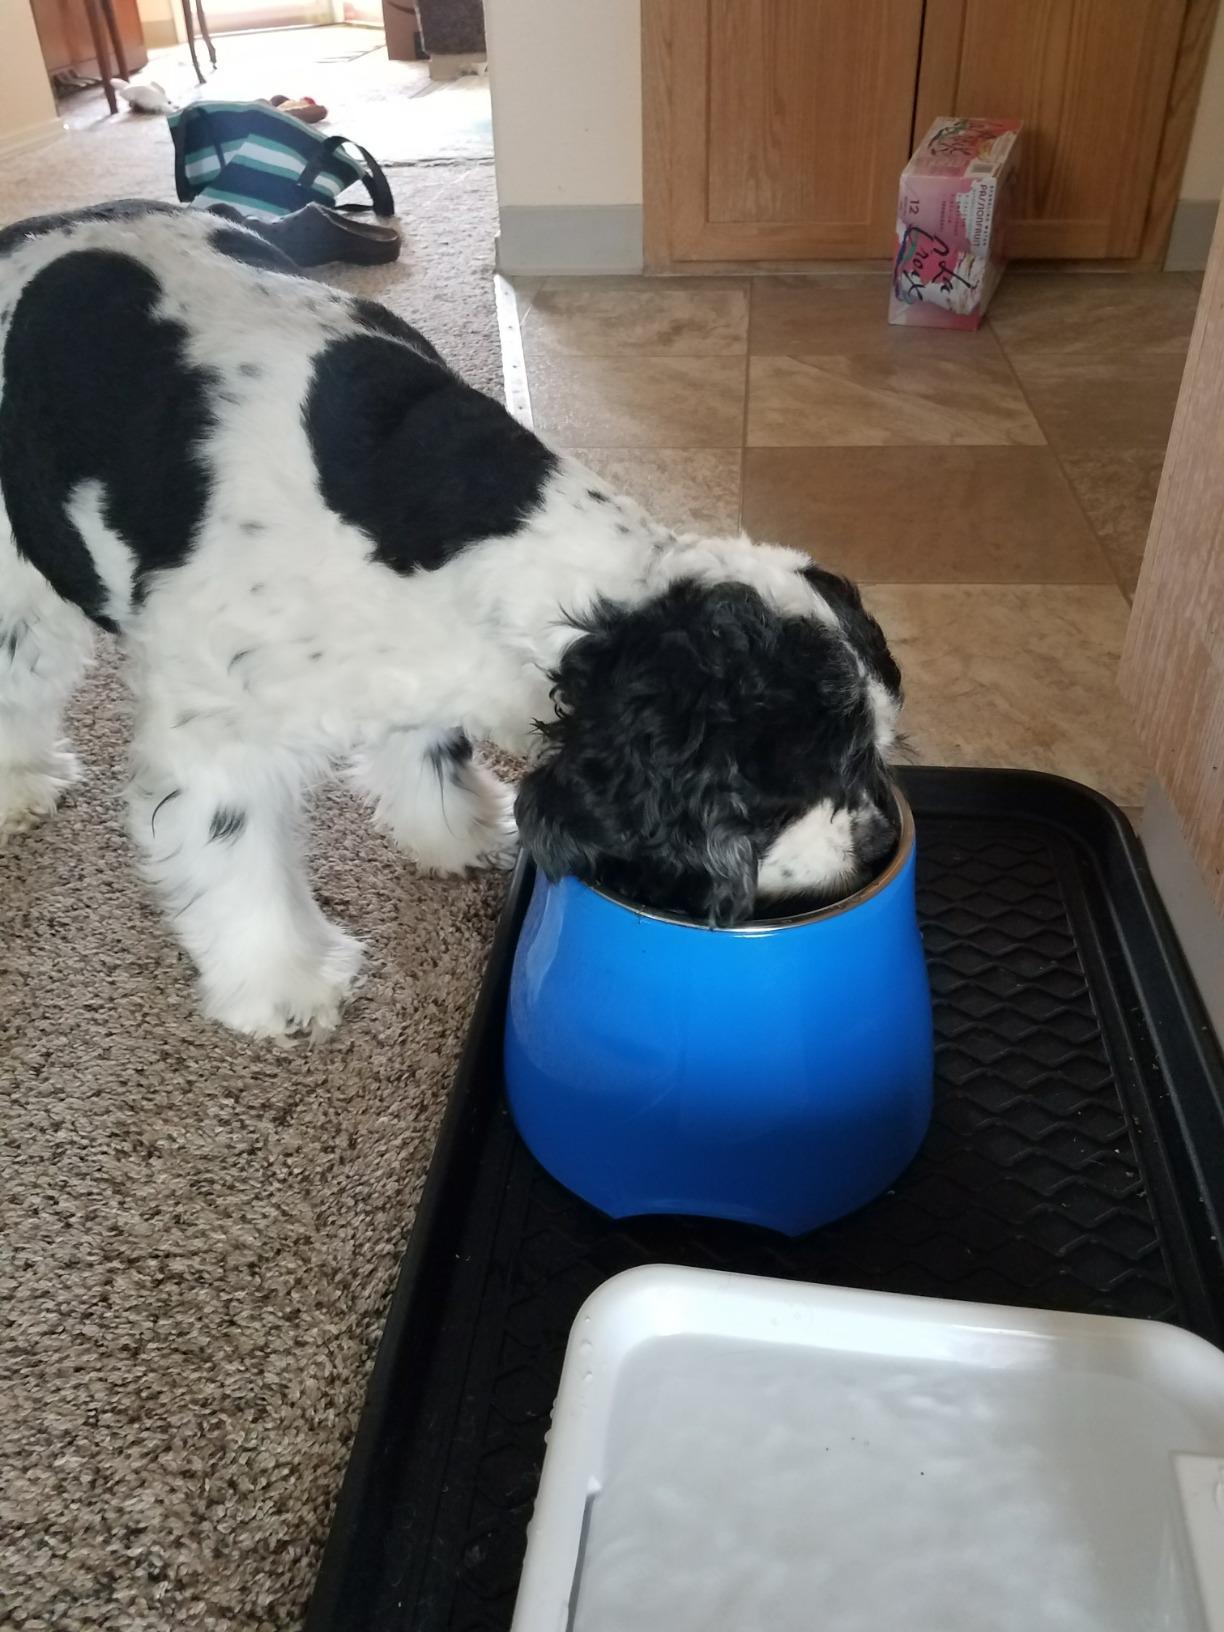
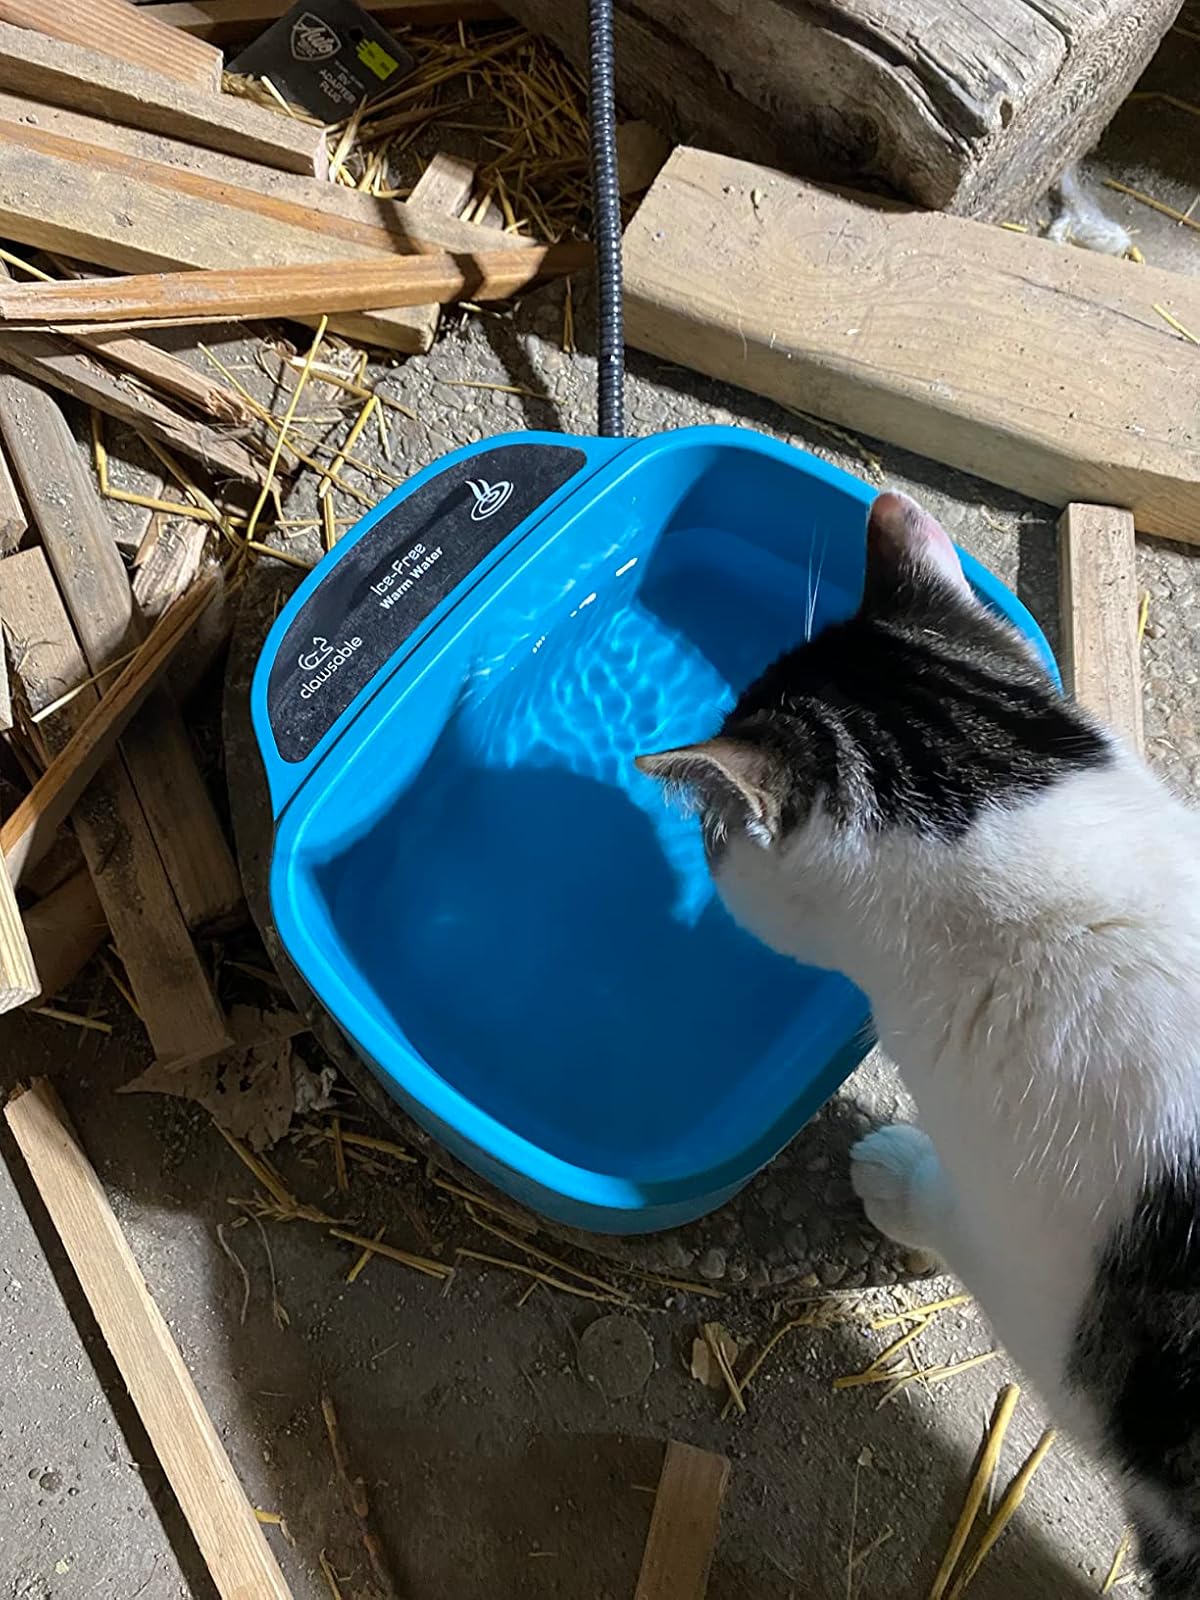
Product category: items_bowl
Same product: no